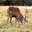
Label: deer